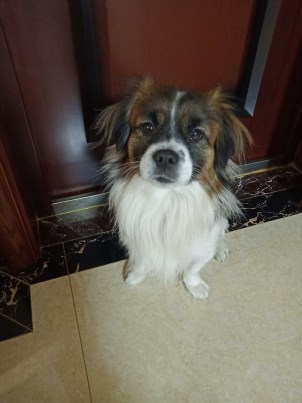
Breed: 806-n000129-papillon